Mitsubishi Fuso Canter

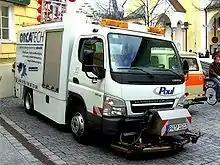
Fuso Canter 7th generation in Europe

In the Philippines, the Canter Commute, and Canter Express are locally-built minibus conversions of the Canter, with a coach-built body, and an aerodynamic fairing applied to the truck’s cab, resulting in a streamlined appearance.